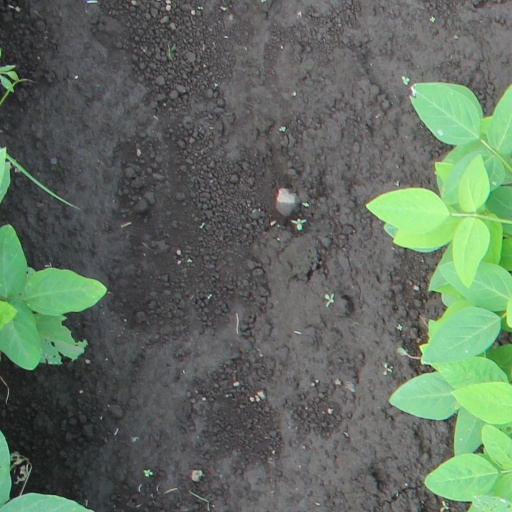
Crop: soybean